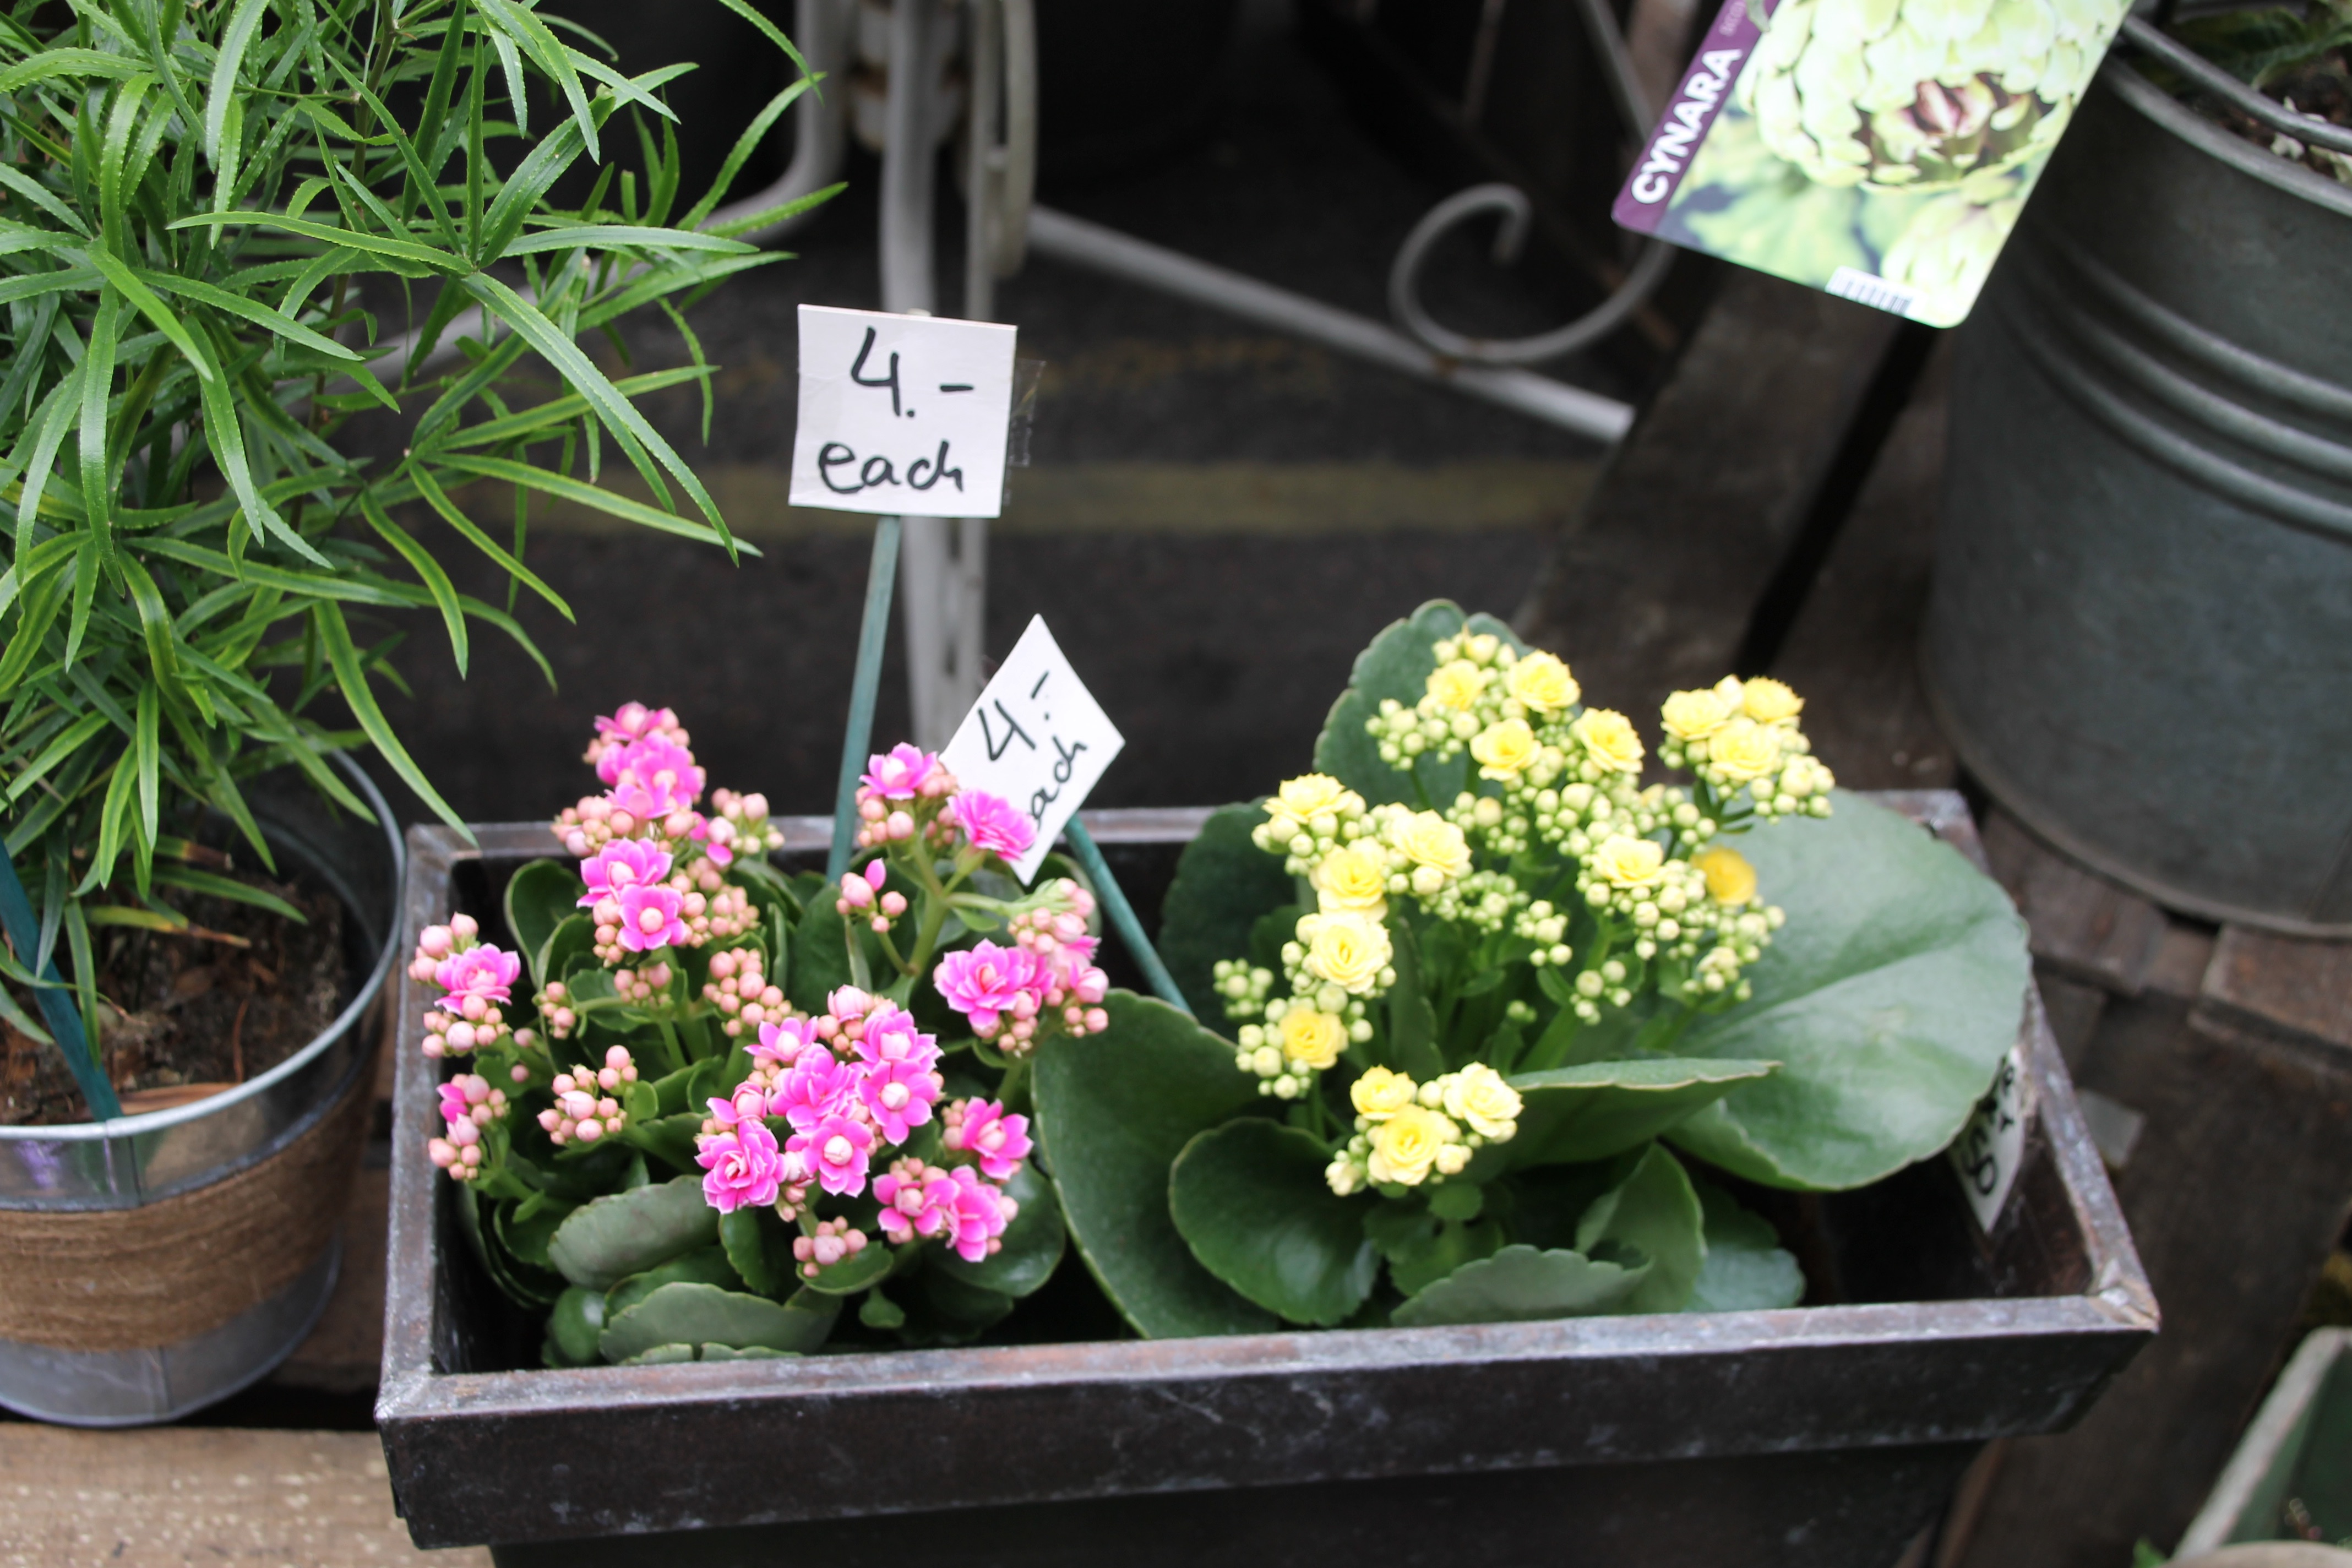
plant, flower, garden, flora, flowerpot, floristry, floral design, annual plant, flower arranging